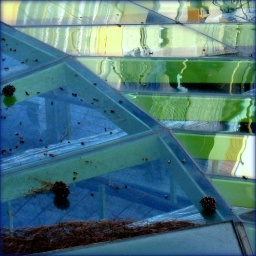
Pegli, Genoa, Italy. Detail of the glass roof of the arboretum in the Giardino Botanico, Parco Durazzo Pallavicini, shot from above.